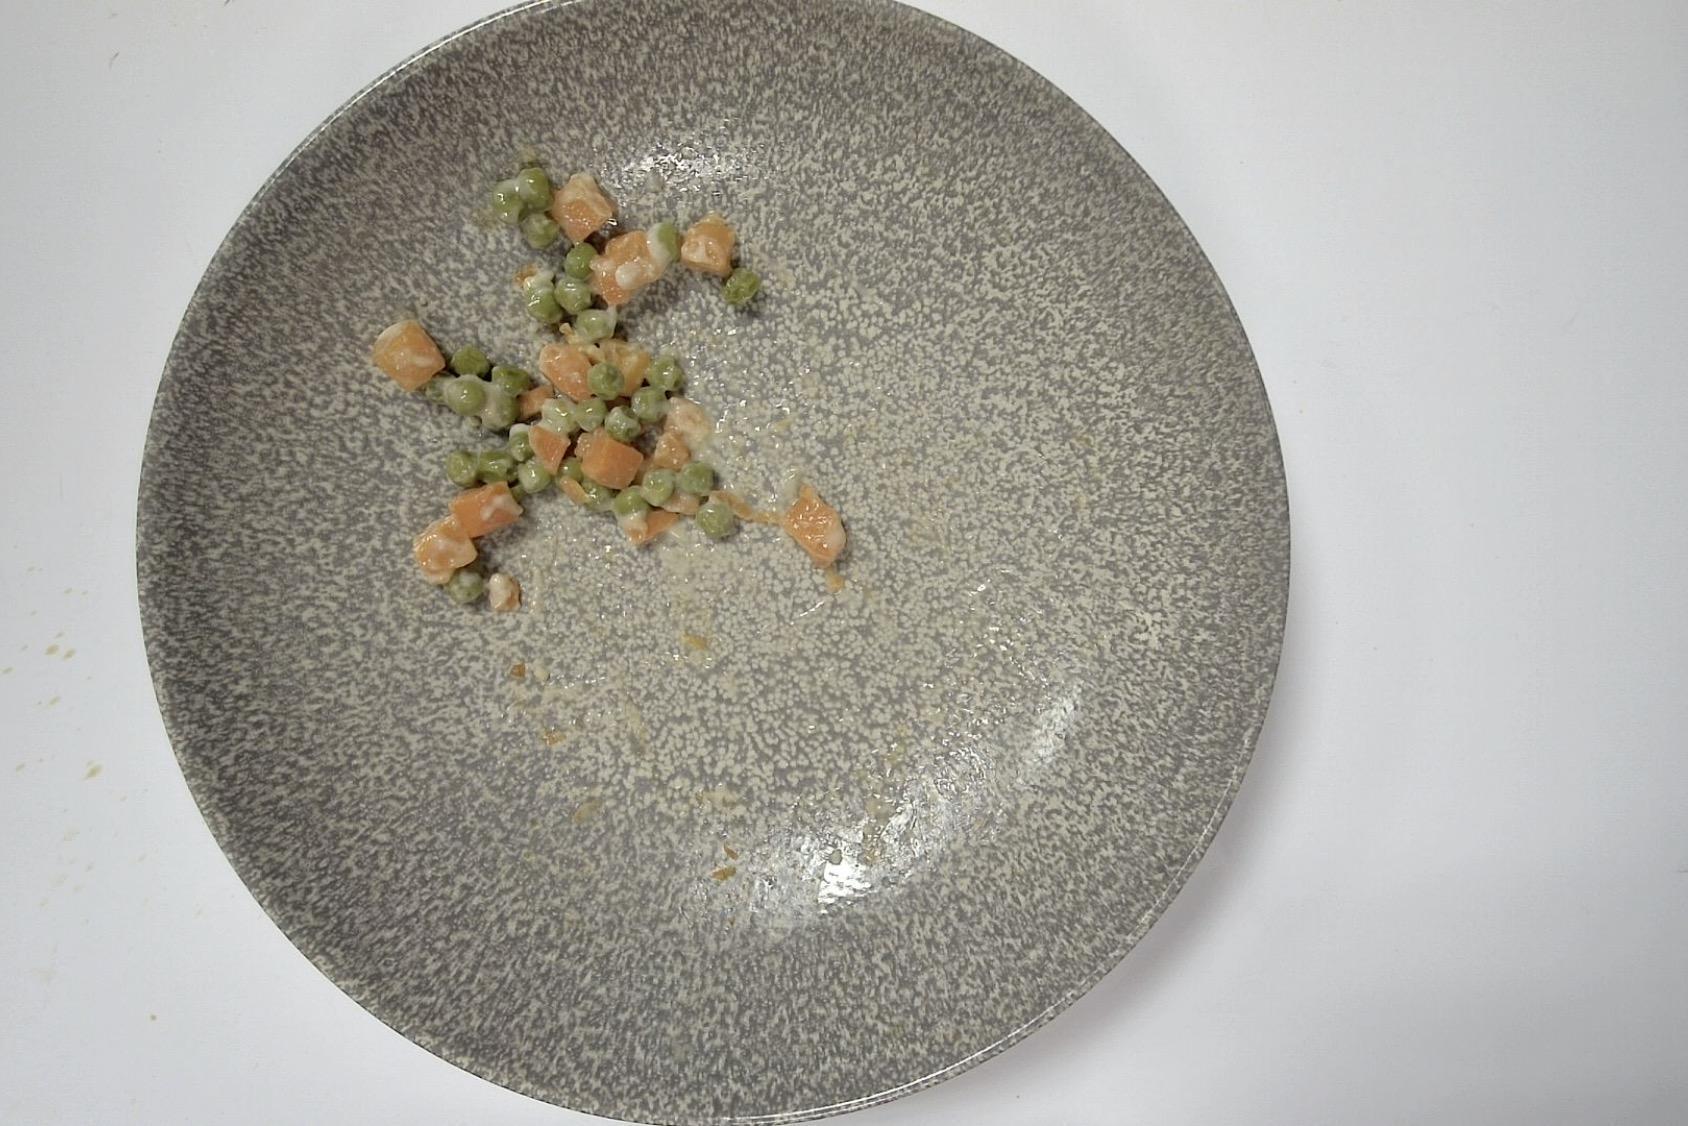
Dish: Hühnerfrikassee mit Erbsen, Karotten und Reis
Portion size: Normale Portion
Ingredients: rice, vegetable-based-cream, carrot, peas, light-sauce-or-white-sauce, chicken-strips
Weight as served: 358 g
Energy as served: 394,19 kcal (1.647,67 kJ)
Fat: 18,81 g (saturated: 4,265 g)
Carbohydrates: 29,29 g (sugar: 7,985 g)
Protein: 24,43 g
Salt: 2,03 g
Weight after return: 334 g
Energy after return: 367,764 kcal